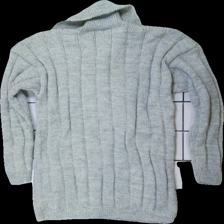
View: back
Type: Cardigan
Category: Unisex
Brand: Missing
Colors: Grey
Material: 58% acrylic 42% wool
Cut: Regular
Season: All
Damage location: top right
Damage 2 location: middle center
Price range: 50-100
Recommended usage: Reuse
Description: grå stickad kofta, egengjord
Comment: egengjord